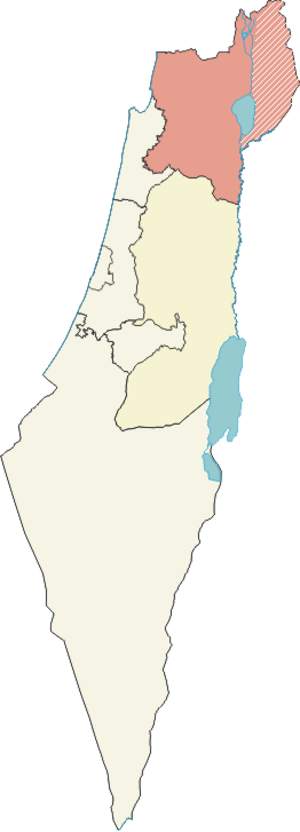
La région administartive du nord d'Israël, incluant le Golan occupé
La Galilée est une large région située dans le nord d'Israël, traditionnellement divisée en trois parties: